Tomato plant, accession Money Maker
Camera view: horizontal (90 deg, fisheye); turntable rotation: 180 degrees
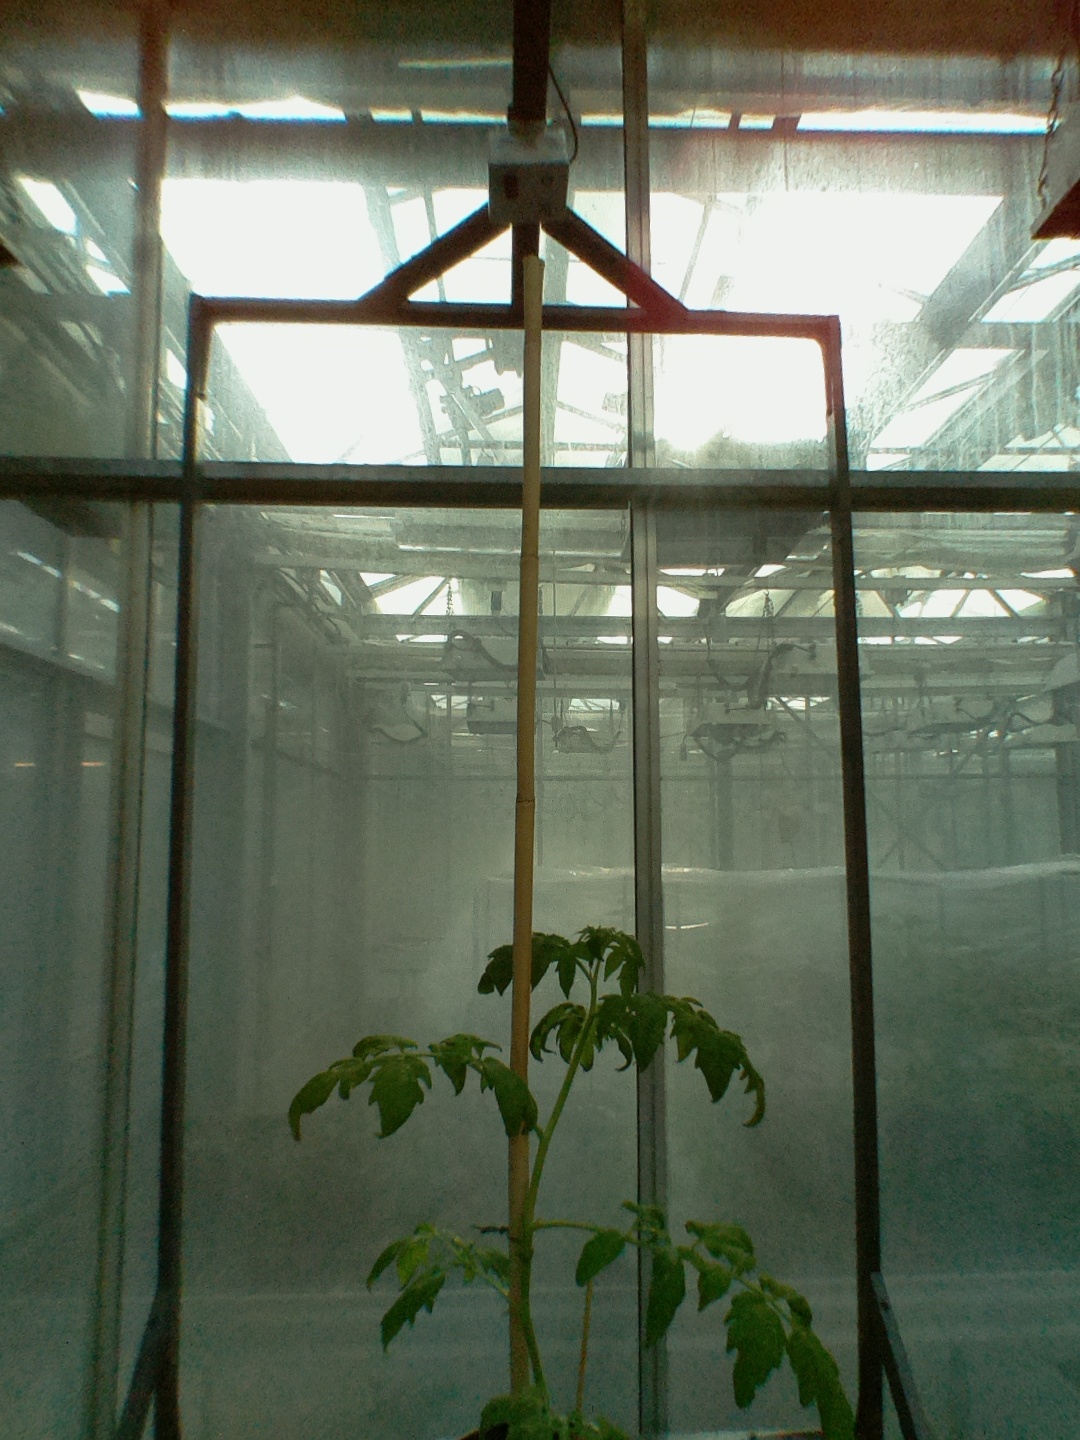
BBCH growth stage 15: 10 of true leaves visible